All-Blacks Nunataks

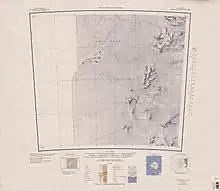
Byrd Névé to the northwest, All-Blacks Nunataks east of center

A cone-shaped feature in the All-Blacks Nunataks. It was named in honor of John Alexander, involved in operational work at Cape Hallett, Scott Base and the Cape Roberts Project for many years, from 1984 onwards.